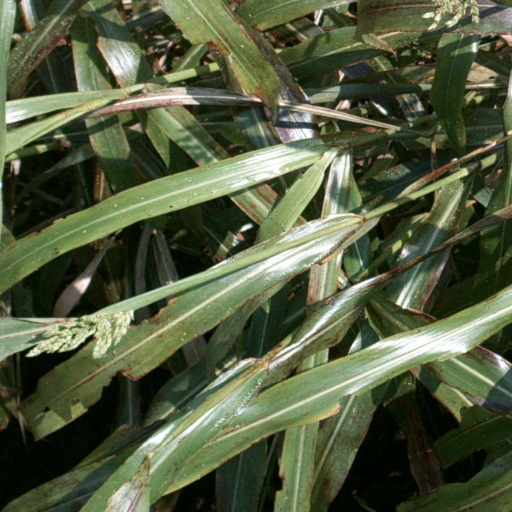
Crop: sorghum